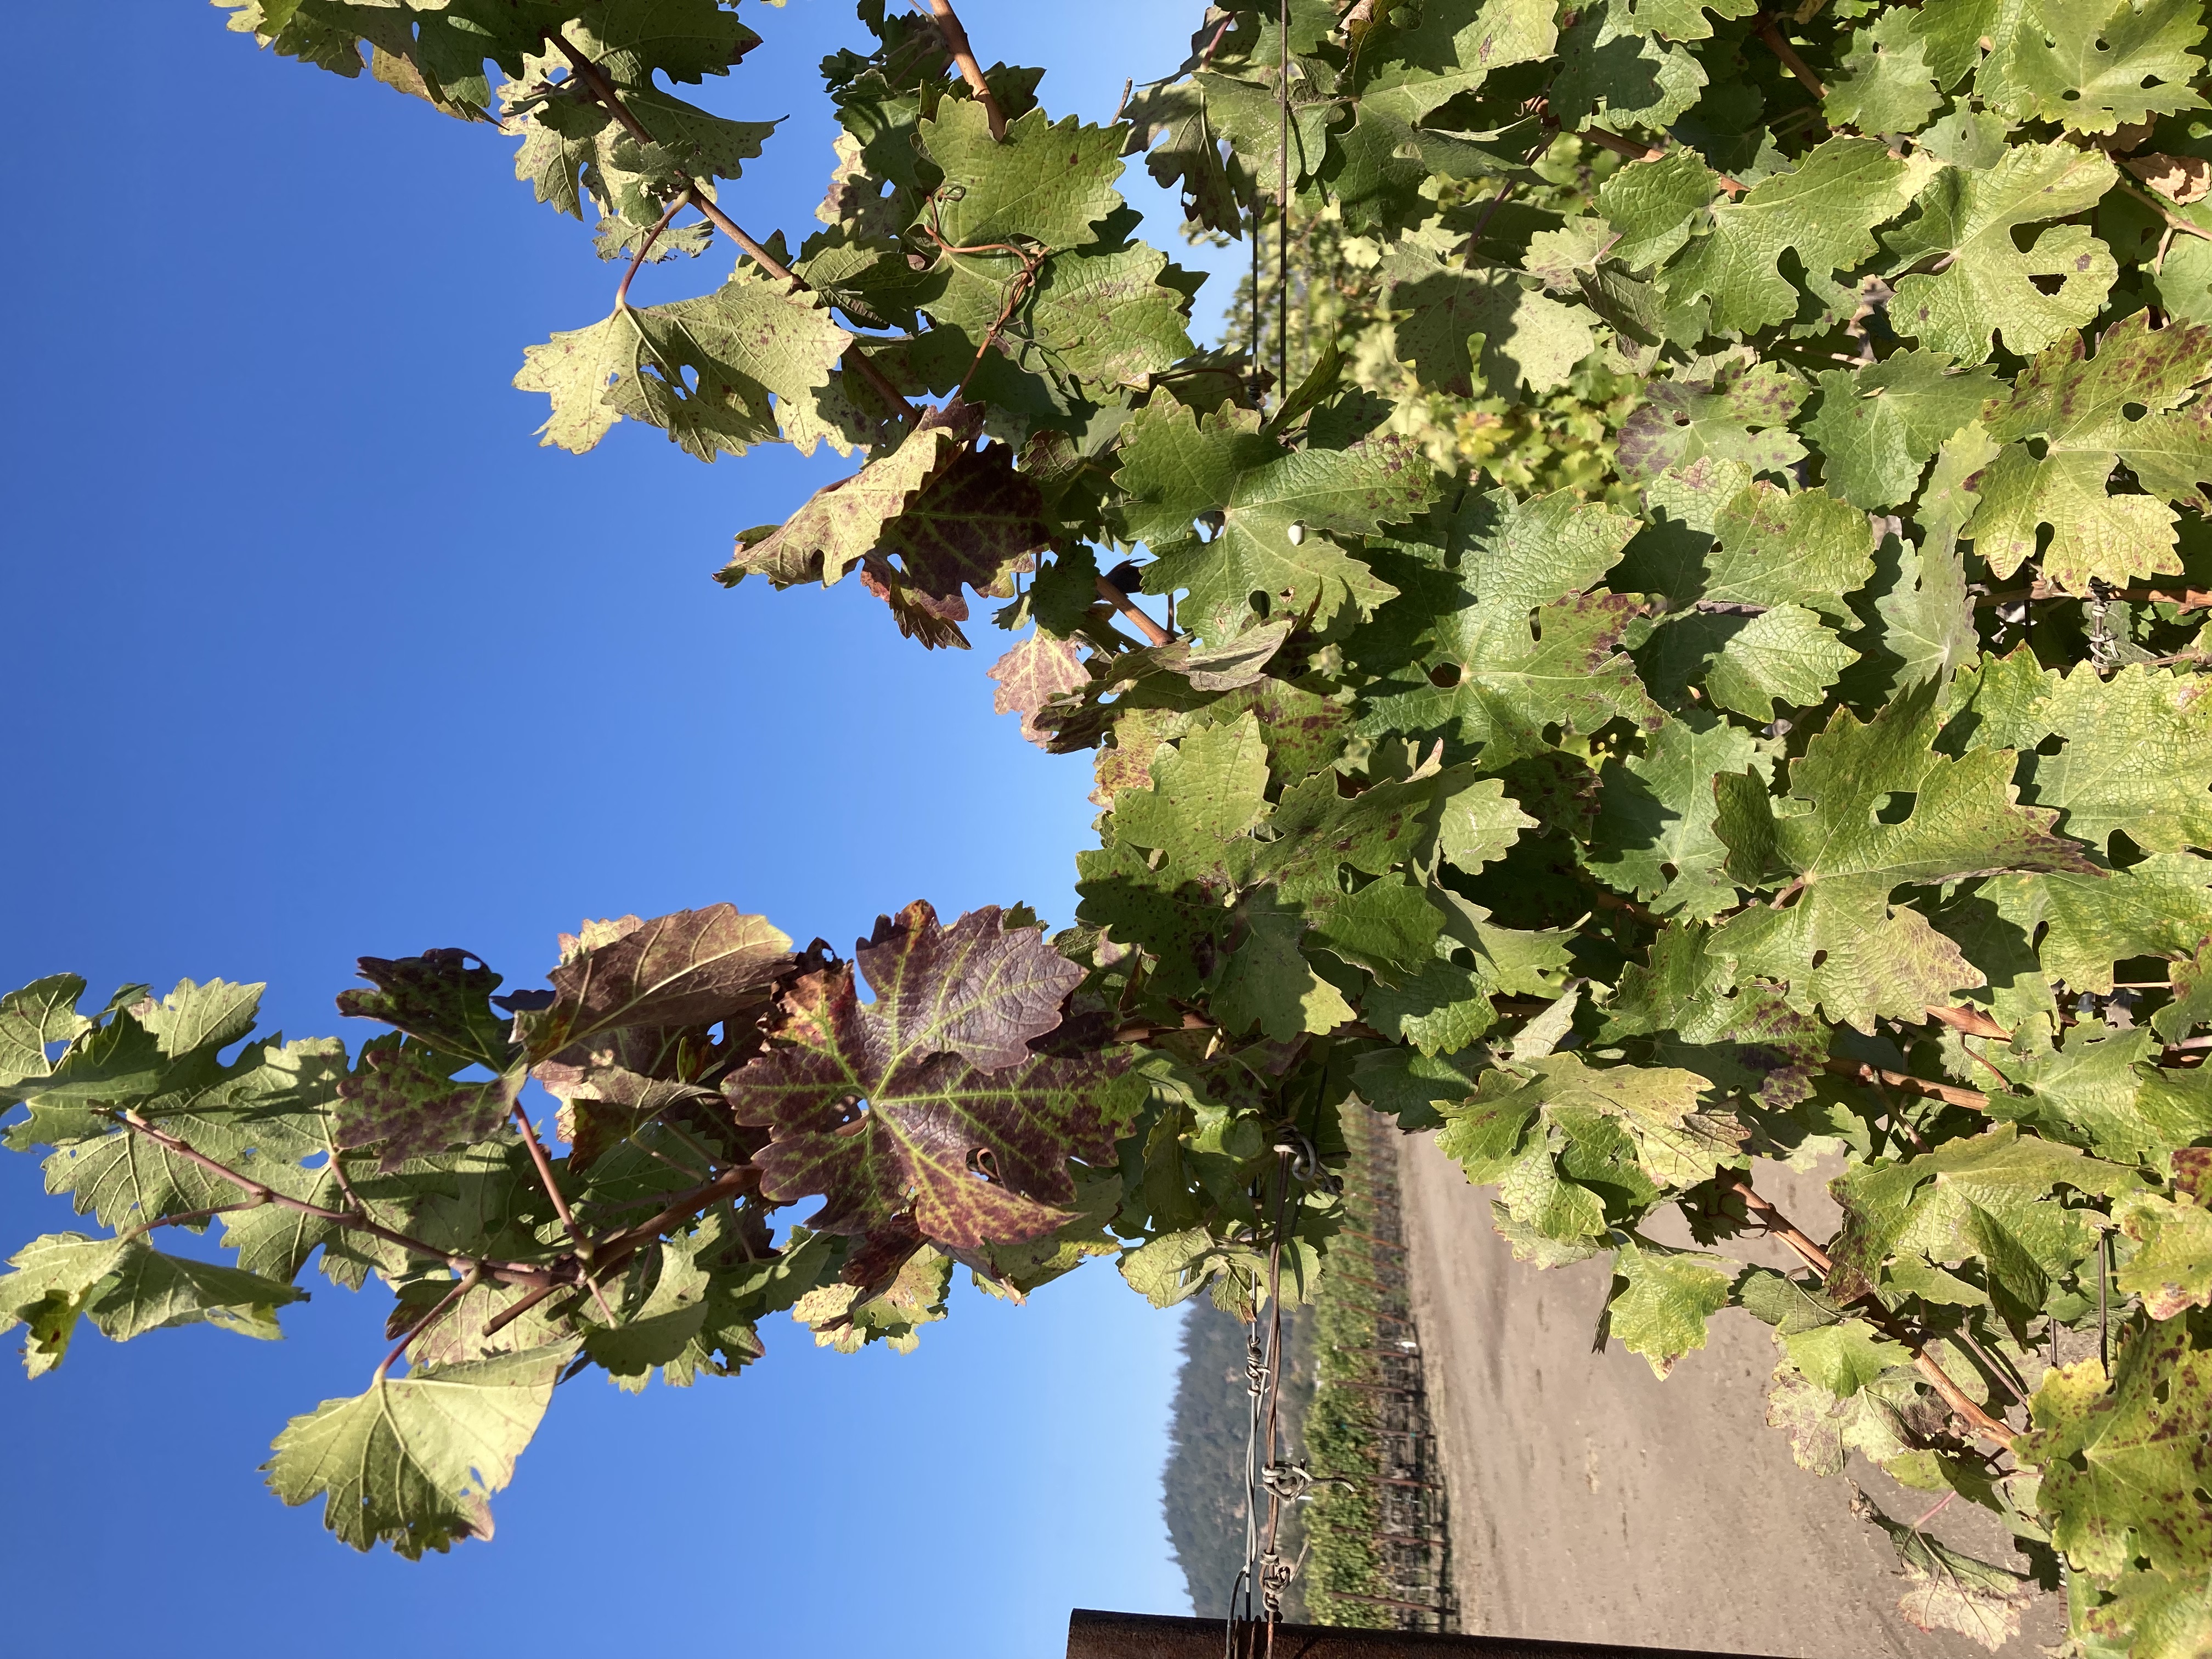
Label: Leafroll 3